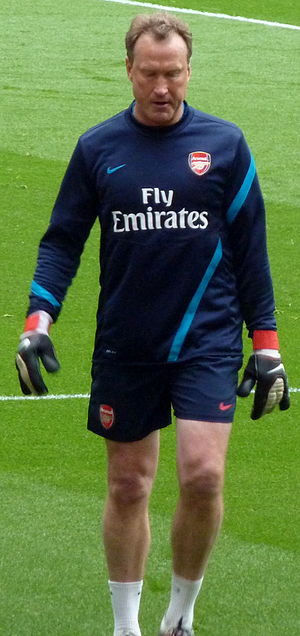
Gerry Peyton
"Gerald Joseph ""Gerry"" Peyton er en engelskfødt irsk tidligere fodboldspiller og -træner.